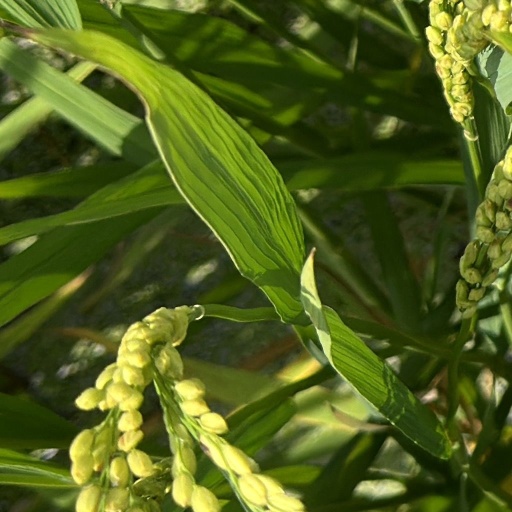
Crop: rice